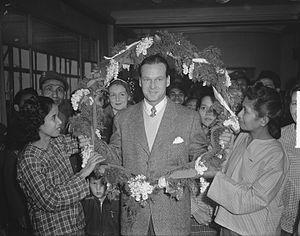
Siebren Erik Hazelhoff Roelfzema RMWO, DFC est un écrivain néerlandais devenu combattant de la résistance et pilote de la Royal Air Force pendant la Seconde Guerre mondiale. Vers la fin de la guerre, il a été adjudant de la reine Wilhelmine. Il a été fait chevalier de 4e classe de l'ordre militaire William. Il a gagné en célébrité auprès du grand public avec son livre Soldaat van Oranje, qui décrit son expérience pendant la Seconde Guerre mondiale, et qui a inspiré un film et une comédie musicale.